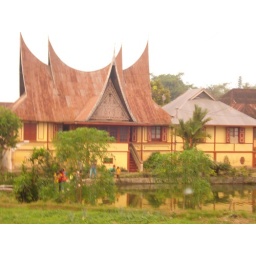
look at the field around the house